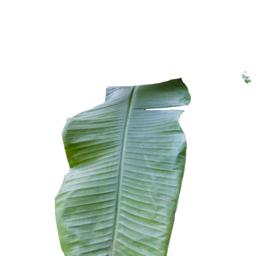
Label: BHIMKOL